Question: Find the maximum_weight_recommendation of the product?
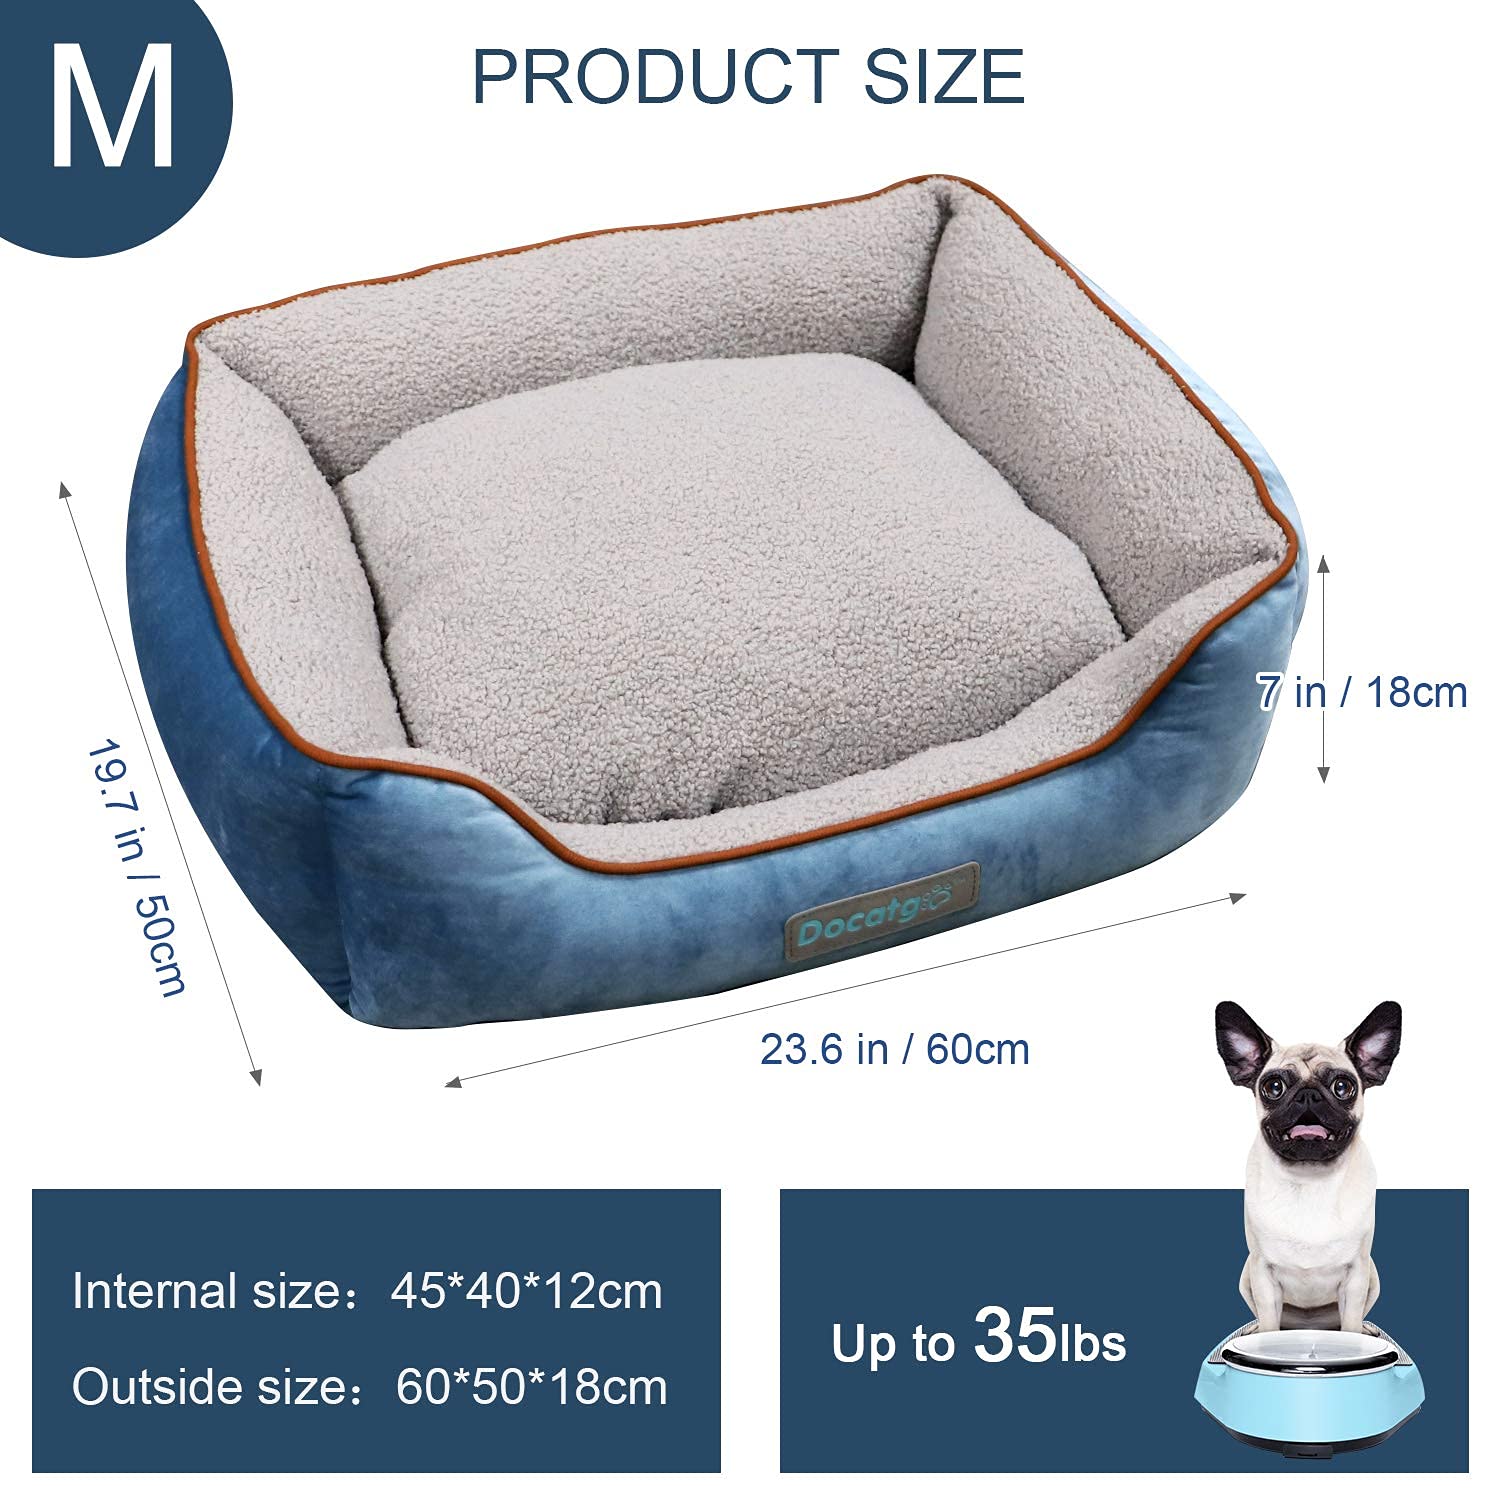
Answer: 35.0 pound